Somali languages

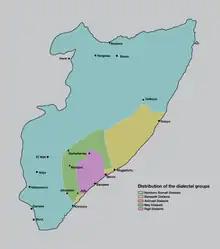
Distribution of Somali dialectal groups in the Horn of Africa

Somali linguistic varieties are broadly divided into three main groups: Northern, Benadir and Maay. Northern Somali forms the basis for Standard Somali.